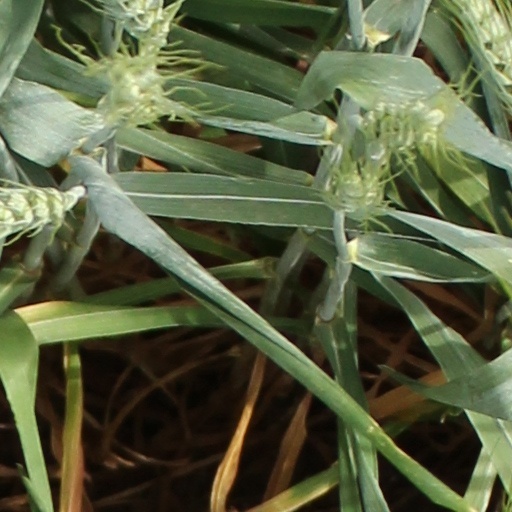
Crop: wheat